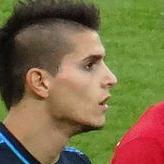
Age: 20